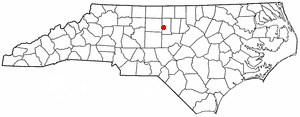
Alamance est un village américain situé dans le comté d'Alamance, dans l'État de Caroline du Nord. En 2010, sa population était de 951 habitants.